Karan Agarwal

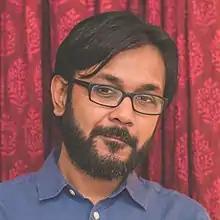
Karan Agarwal

Karan Agarwal (born 23 June 1983) is an Indian writer, director, creative director, and presenter known for work in television, web series, digital advertising and podcasts. He has worked on popular youth shows like "Selection Day (TV series)", "Laakhon Mein Ek", "", "The Suite Life of Karan & Kabir", "Kya Mast Hai Life" and "Bigg Boss". He is the creator and host of podcasts "Adventures of Cheap Beer" and "Eat Sleep Joke Repeat".